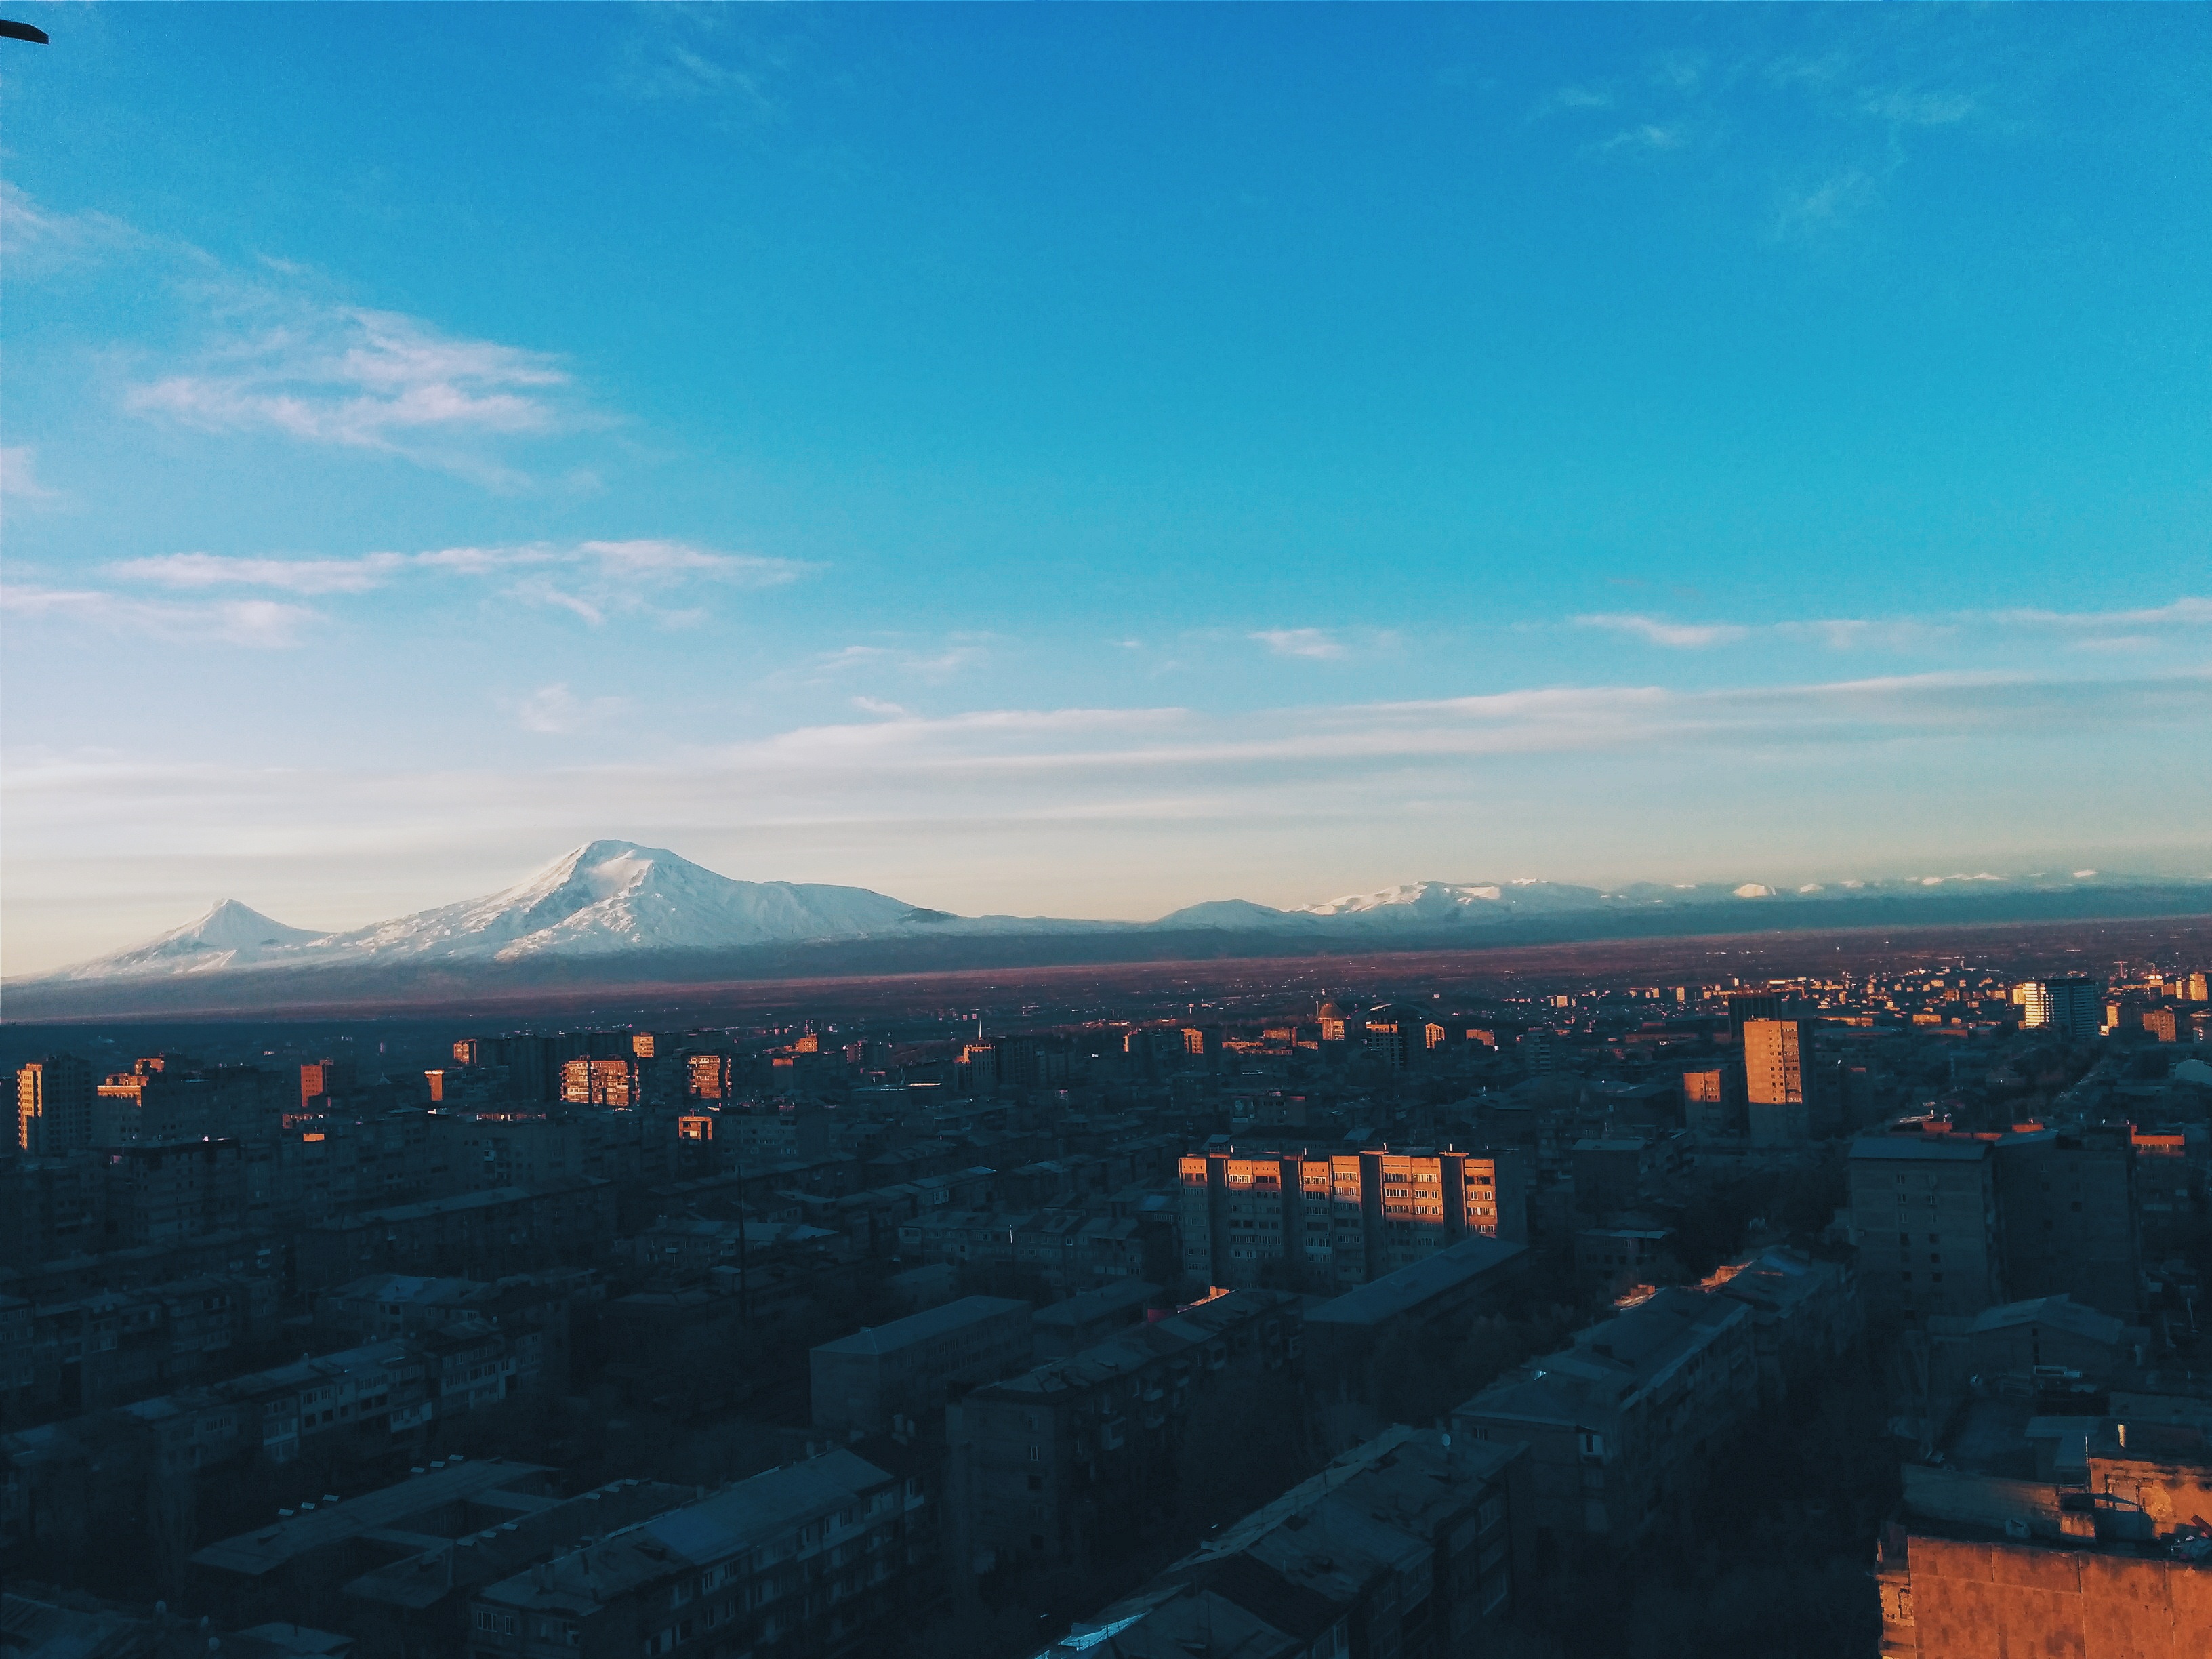
horizon, mountain, cloud, sky, sunrise, sunset, skyline, morning, dawn, cityscape, panorama, dusk, evening, aerial photography, atmosphere of earth